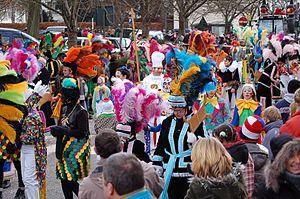
Carnaval Malmedy
Le Cwarmê est un carnaval qui se déroule dans la ville de Malmedy. Il dure quatre jours et est classé au patrimoine immatériel de la Fédération Wallonie-Bruxelles. Il commence le vendredi à minuit et dure jusqu'au mardi gras à minuit. Le point d'orgue du Cwarmê a lieu le dimanche après-midi lors du grand cortège carnavalesque. En 2018, la 560ᵉ édition a lieu du 10 au 13 février.